The Circus Surprise

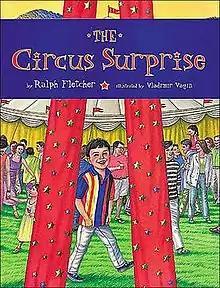
First edition hardcover

The Circus Surprise is a children's book written by Ralph Fletcher and illustrated by Vladimir Vagin. It was first published in 2001.